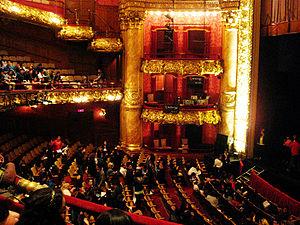
Moulin Rouge! The Musical est une comédie musicale jukebox avec un livret de John Logan. La comédie musicale est basée sur le film Moulin Rouge sorti en 2001, réalisé par Baz Luhrmann et écrit par Luhrmann et Craig Pearce.
Le Colonial Theatre est un opéra de Boston fondé en 1900. C'est la plus ancienne salle d'opéra aux États-Unis à fonctionner encore.